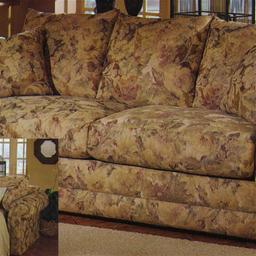
Room type: livingroom